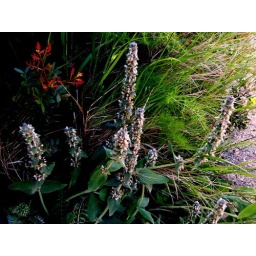
unknown white flower near praia figuera